Carbon storage in the North Sea

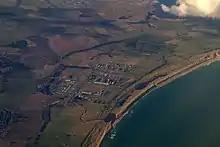
St Fergus Gas Terminal from the air

The ability to re-use depleted oil and gas wells, or saline aquifers, and the ability to back flow carbon dioxide through redundant pipelines, means a cost-saving benefit. A study conducted by University of Edinburgh on the Beatrice Oilfield off the coast of Scotland, determined that decommissioning the oil platform would cost £260 million, but re-purposing the platform to accept captured over a thirty-year period, would cost only £26 million. One scheme slated to be worked from the St Fergus Gas Terminal in Scotland, would save £730 million by pumping the CO back through the redundant pipelines, saving on investment in transportation. Some of the UK schemes are looking beyond their domestic markets in terms of CO storage, and will lobby to store the gas on behalf of other nations. One storage site investigated lies down, under the Moray Firth off the east coast of Scotland. The depleted reservoir lies underneath the Captain Sandstone Formation, and if was injected from two points simultaneously, the reservoir has the capacity to store in just 1/6 of its area. This is the amount of emitted by Scotland over 23 years.